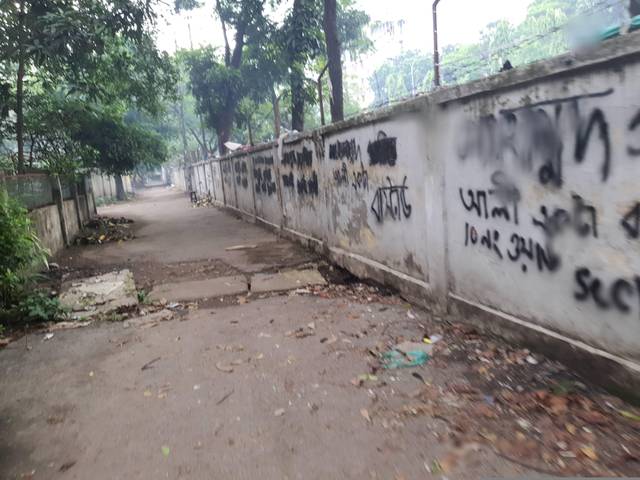
Region: Bangladesh
Coordinates: 23.734, 90.421